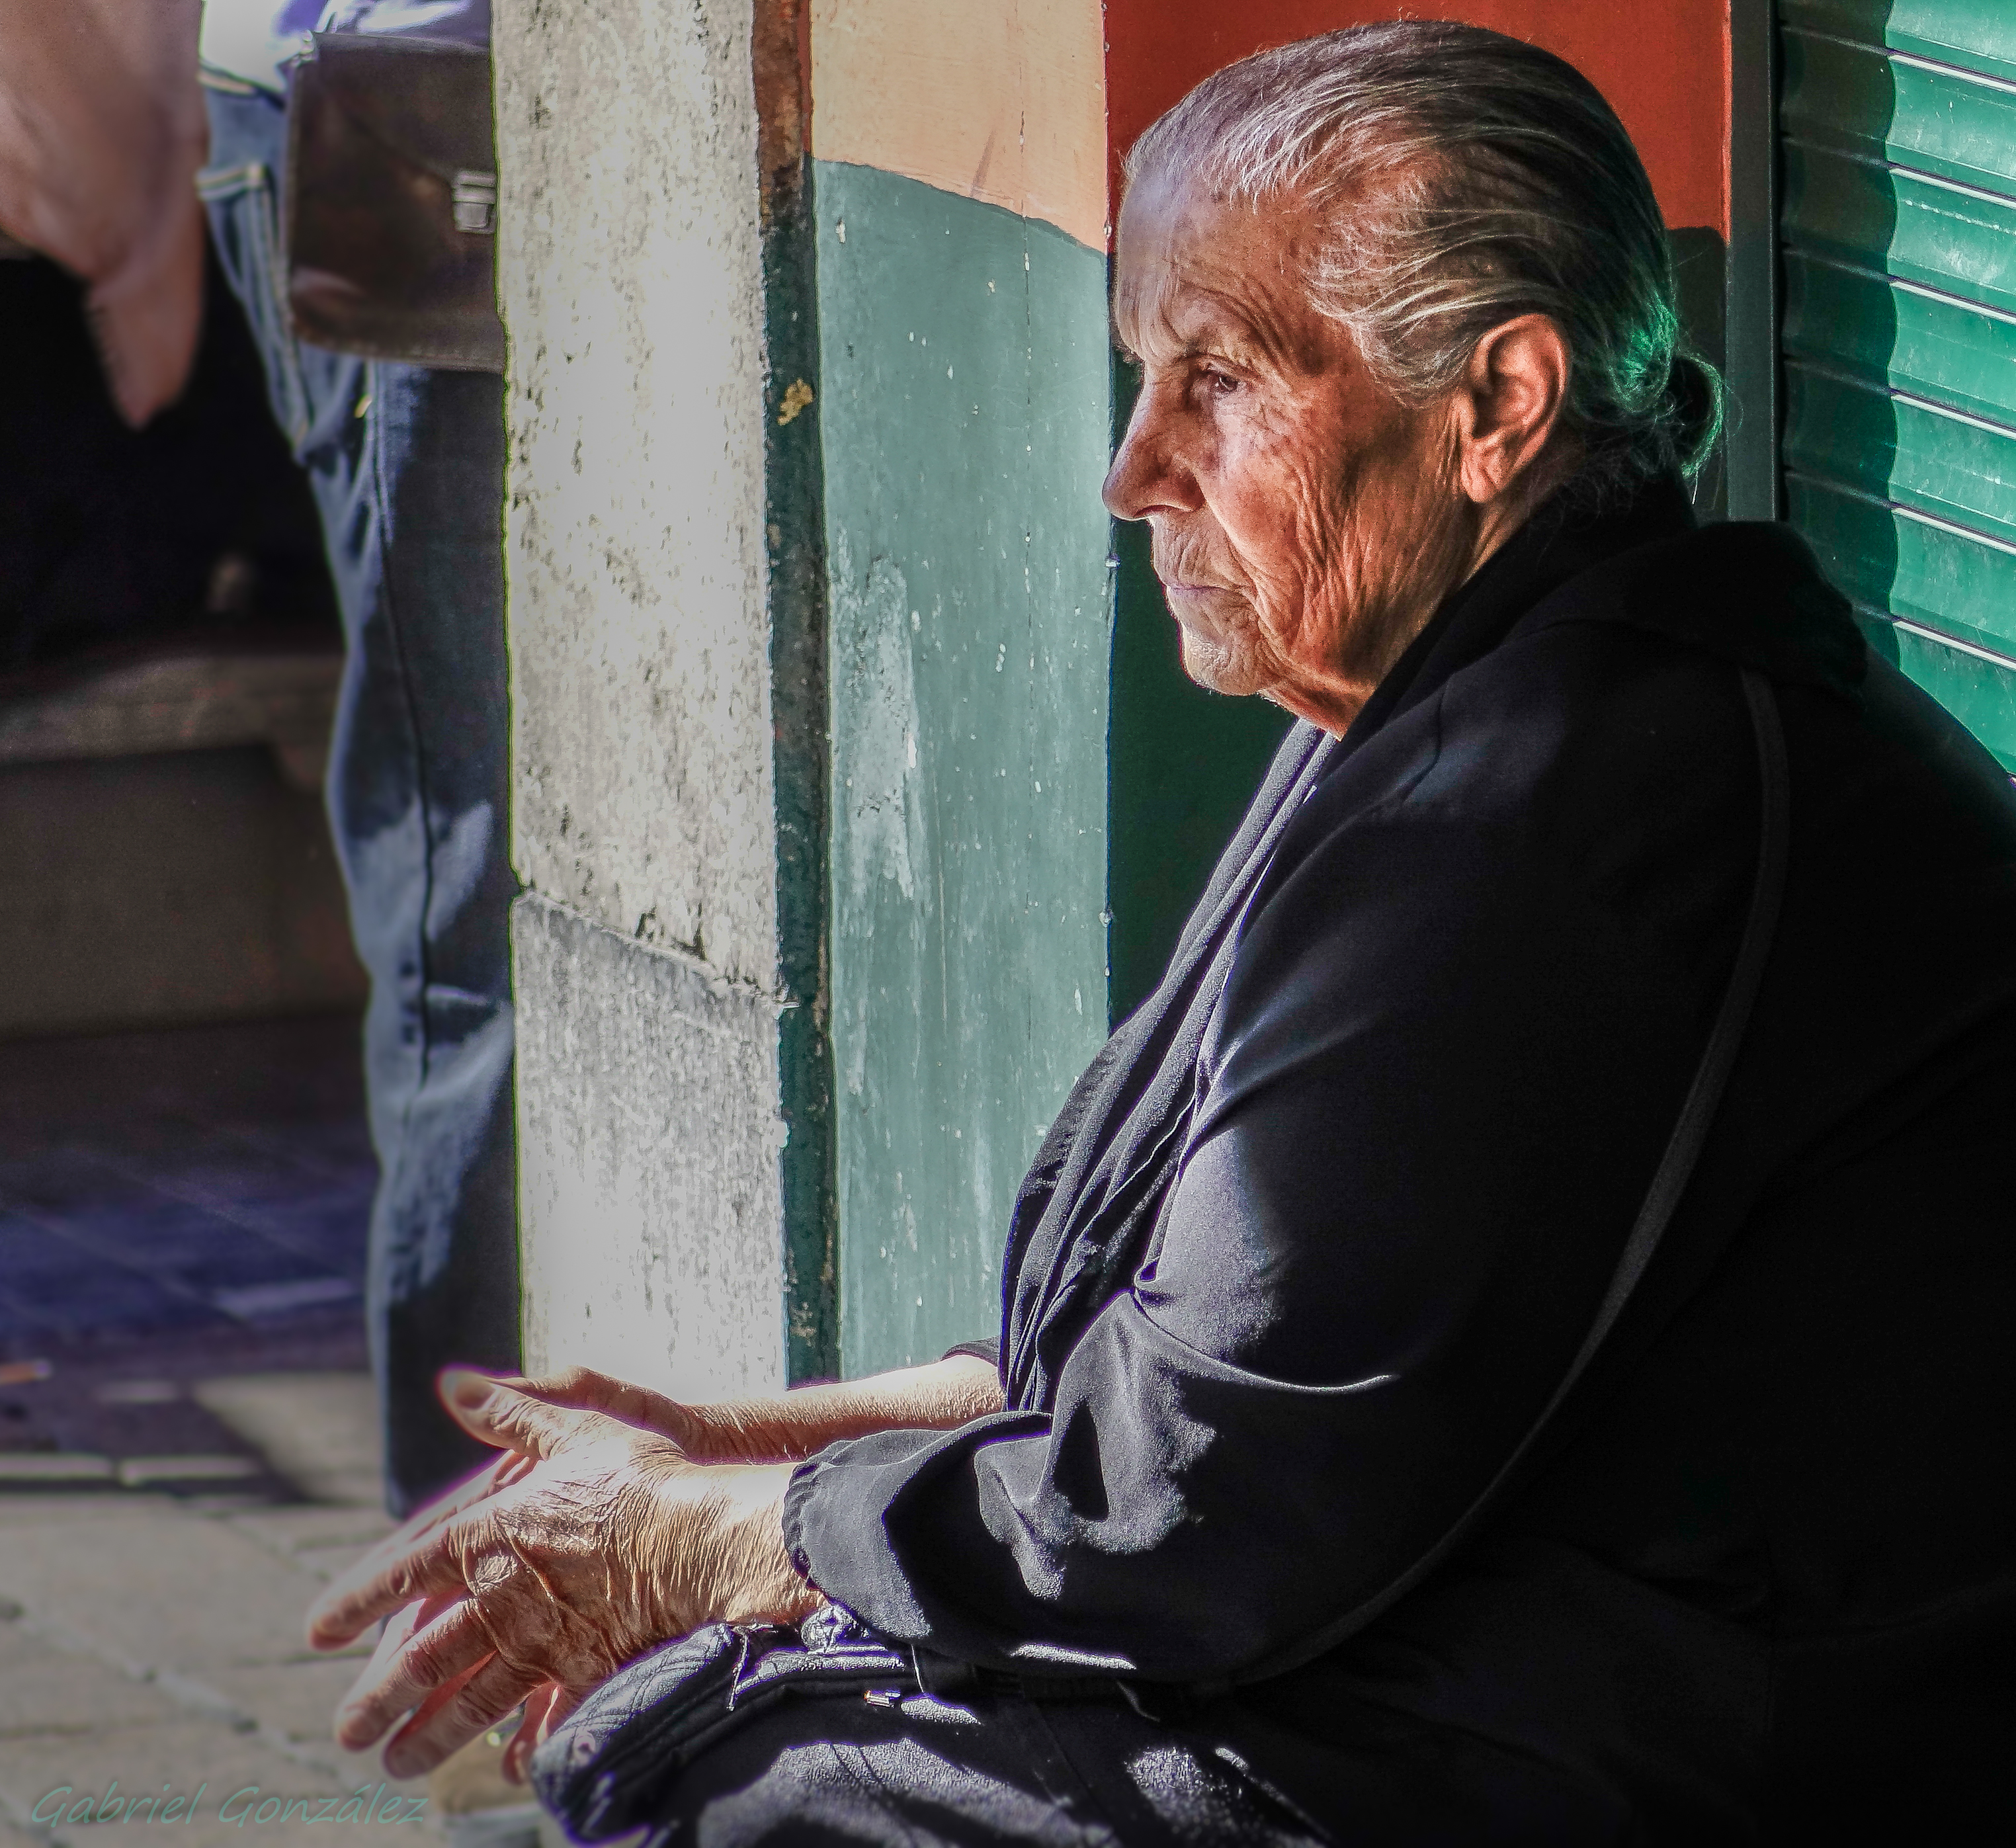
person, people, street, art, calle, gente, ggl1, gaby1, sonyrx10